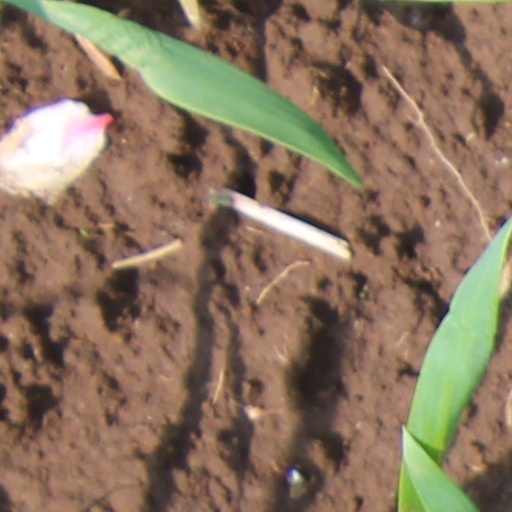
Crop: wheat